The Dark Pictures Anthology: House of Ashes

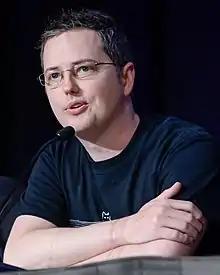
Jason Graves "(pictured in 2016)" reprises his role as composer for "The Dark Pictures Anthology".

For Rachel King, Supermassive wanted to cast someone who could exhibit a "tough" personality but was simultaneously capable of showing a "soft side". They decided that Ashley Tisdale, known for her appearances in the "High School Musical" franchise, was fit for the role, and they promoted Tisdale and Rachel as the "House of Ashes" lead. The project expanded her career experience beyond her usual roles in comedy, the reason why Tisdale agreed to provide Rachel's voice and likeness. "House of Ashes" was her debut as a video game character.